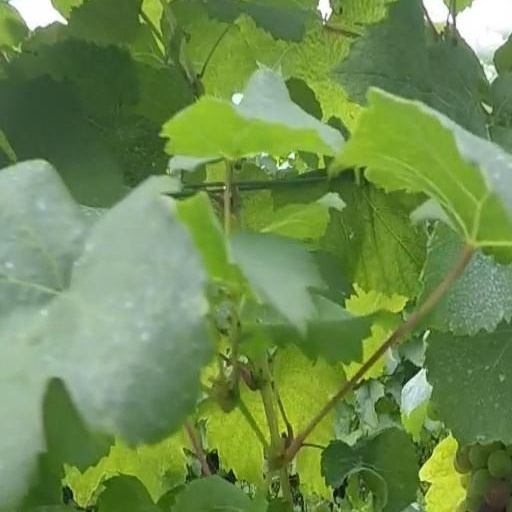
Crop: grape